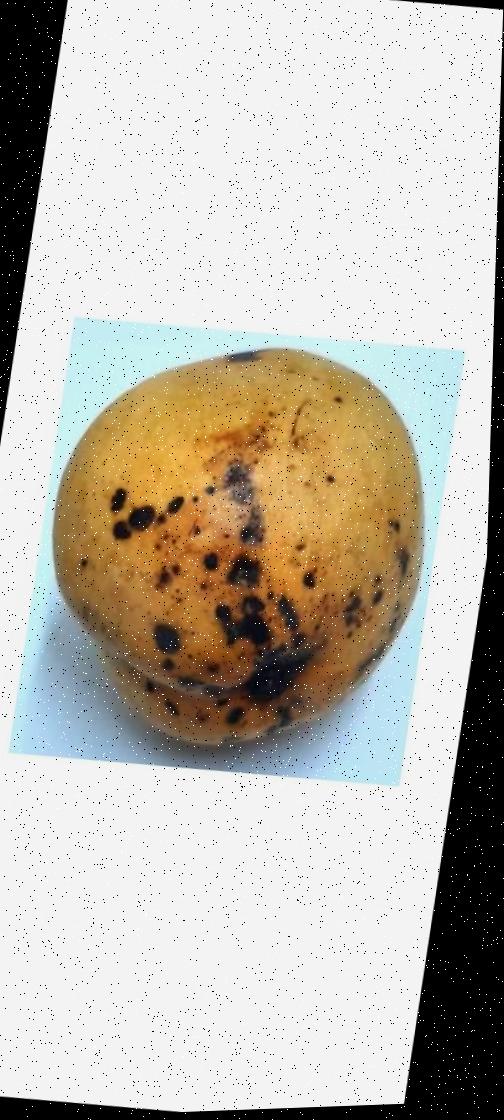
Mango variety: Bari-11